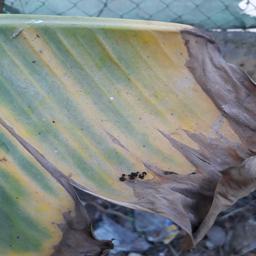
Label: POTASSIUM DEFICIENCY